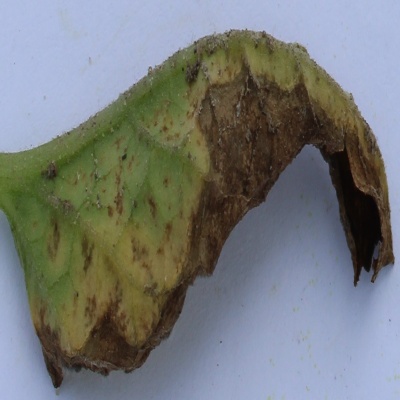
Crop: Tomato
Condition: leaf blight